Count de Salis-Soglio

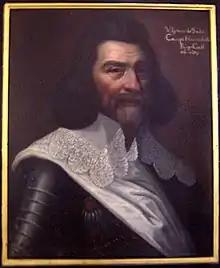
Ulysses von Salis (1594–1674), French "Maréchal de camp"

During the "Bündner Wirren" (Revolt of the Leagues between 1618 and 1639), several members of the Salis family, such as Hercules von Salis-Soglio-Grüsch (1566–1620), a propagator of reformed Protestantism, and his son Ulysses von Salis (1594–1674), stepped on the French-Venetian side, being mercenary leaders who guarded the Alpine passes, and thus gained considerable influence on the country's fortunes, whereas their main rivals, the mostly Roman Catholic "von Planta" family, led the Austrian-Spanish side. The rivalry culminated with the assassination of Pompeius Planta in 1621 in a castle that he shared with the Salis-Grüsch. During the 17th and 18th centuries, the family became the predominant noble house of the Three Leagues, after ousting the Plantas. Ulysses acquired Marschlins Castle and restored it to its still preserved glory. Among many other estates and manor houses, Haldenstein Castle (1703 until 1922), and the Upper and Lower manors at Zizers were built or owned by the family. "Bothmar Castle" at Malans, Switzerland, is the current seat of the Counts de Salis-Seewis. A German branch, the Barons von Salis-Soglio, inherited Gemünden Castle in 1822, and still own it.